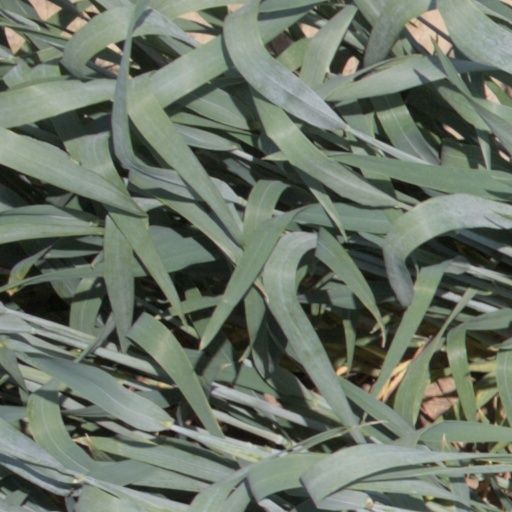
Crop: wheat